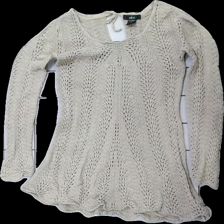
View: front
Type: Dress
Category: Ladies
Brand: Ellos
Colors: Beige
Material: 100% cotton
Pattern: Embroidered
Cut: Regular
Size: 36
Season: Summer
Damage location: top left
Damage 2 location: bottom left
Price range: <50
Recommended usage: Export
Description: beige virkad klänning med ett vågigt mönster, urtvättad/sträv
Comment: urtvättad/sträv